Resort

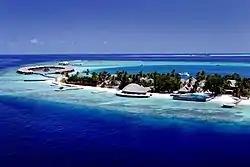
A resort island in the Maldives

A megaresort is a type of destination resort of an exceptionally-large size, such as those along the Las Vegas Strip. In Singapore, "integrated resort" is a euphemism for a casino-based destination resort.